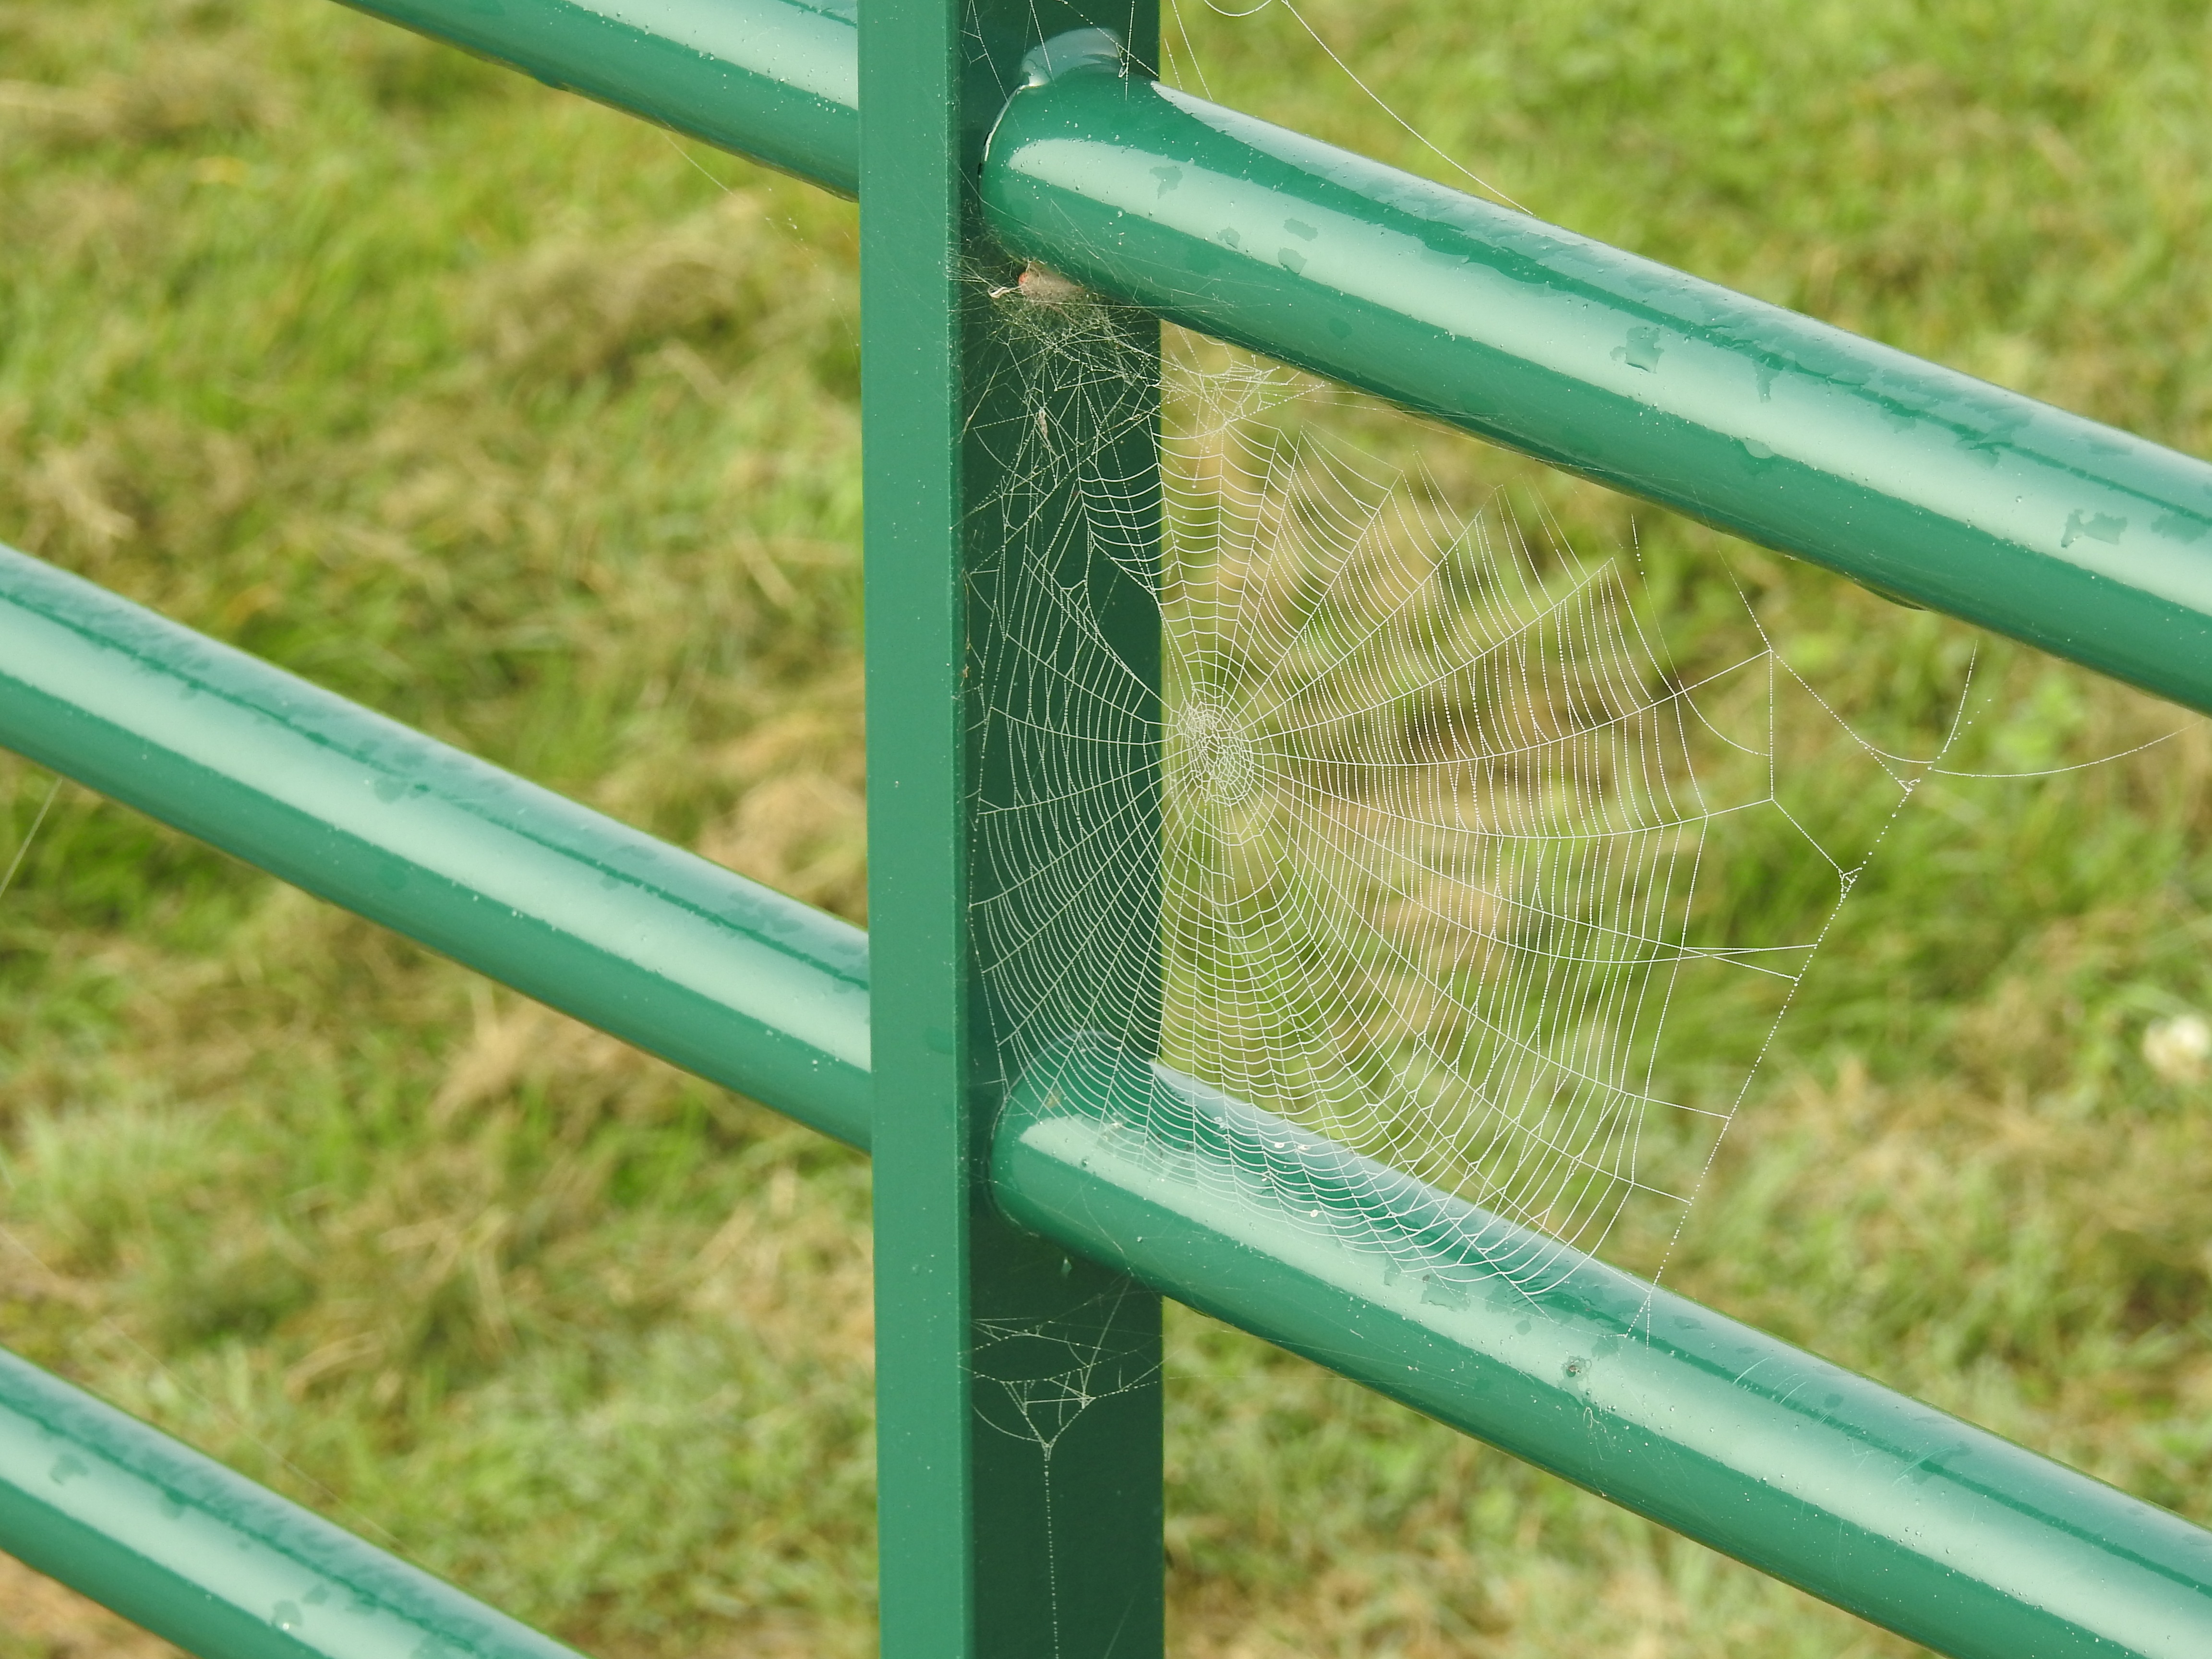
grass, dew, lawn, wheel, web, green, spider web, cobweb, spider, playground, net, bicycle frame, outdoor play equipment